Mythology in France

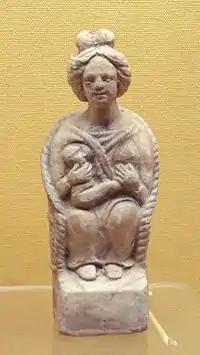

After the sacking of Gaul by the Romans in the 2nd century, the spiritual and mythological practices of the Gauls in the French region began to change due to Roman influence. Traditional Celtic Paganism draws on the deities of the Celtic pantheon, an extensive grouping of gods and goddesses traditionally worshiped in Celtic lands, and acknowledges the supernatural within the natural environment. As the Roman Empire began to expand, many Celtic beliefs and practices merged with the beliefs of the Romans. By the 3rd century, the Gauls worshiped many Roman deities like Mercury and Mars, and some uniquely Gallo-Roman Gods, like Teutates and Dea Matrona. Many of the Roman deities may have been worshiped under different names, though most records of Gallic religions were written by Romans like Julius Caesar and hence these names are unknown.